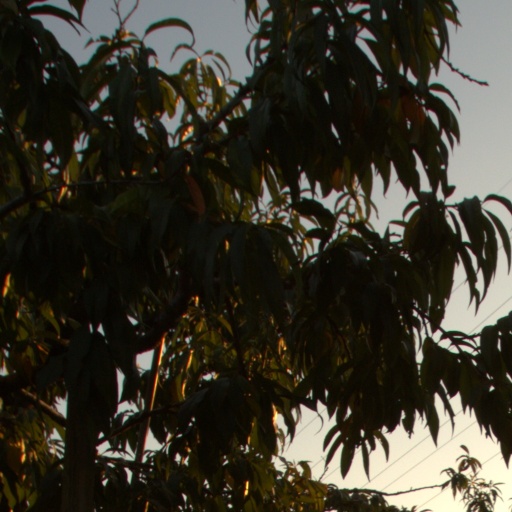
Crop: grape